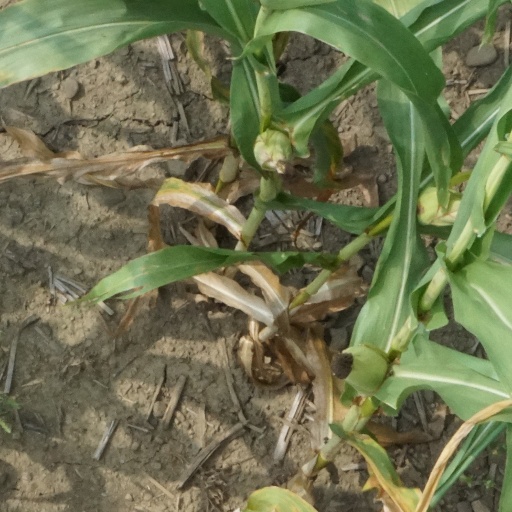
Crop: maize; corn